Stand Against Violence

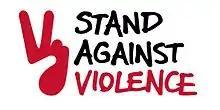
Stand Against Violence logo

Stand Against Violence is a charity focusing on violence prevention across England and Wales with a unique and impacting approach to educate pupils about violence and its consequences. The charity uses the violence prevention evidence base to target educational interventions at the contributing factors to violence.